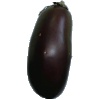
Label: Eggplant 1